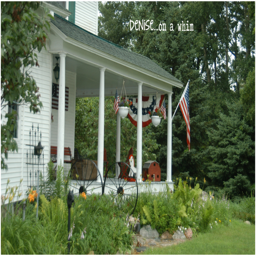
person on a whim fabulous farmhouse front porch